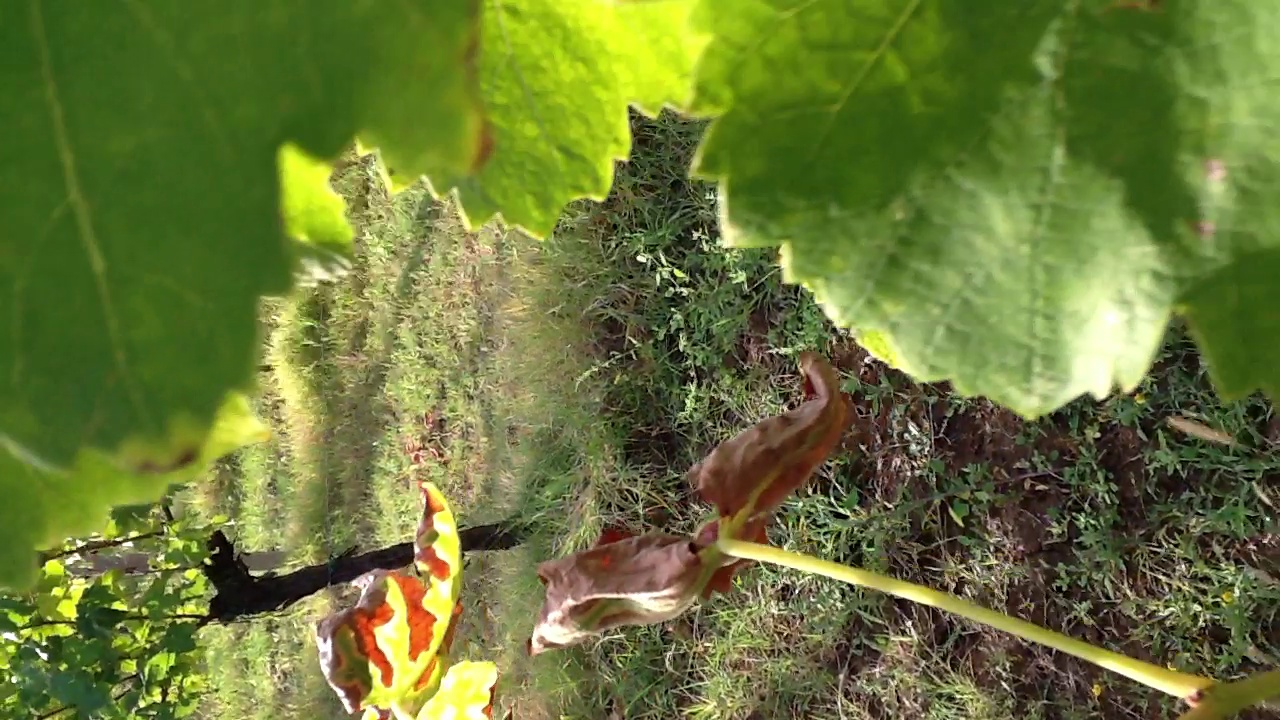
Label: esca